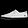
Label: Sneaker